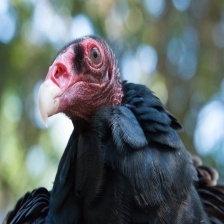
Species: TURKEY VULTURE
Scientific name: CATHARTES AURA
ImageNet parent category: vulture